LGBTQ rights in Laos

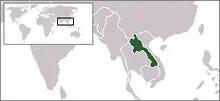
Laos

Homosexuality is legal in Laos. Claims have suggested that Laos is "one of the most tolerant" communist states. A Gallup poll in June 2024 found that Laos was a gay-friendly country and 54% of Laotians thought that their country was a good place to live for gay people.